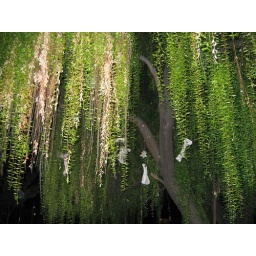
I hung the cow bones I collected as a kid up in the tree to lend a spooky atmosphere.